Egg tooth

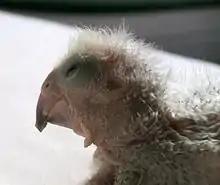
A Senegal parrot chick at about 2 weeks after hatching. The egg tooth is near the tip of its beak on the upper mandible.

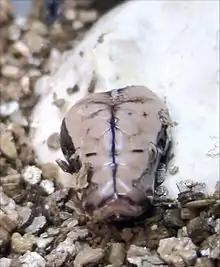
Borneo short-tailed python ("Python breitensteini") hatchling with egg tooth visible

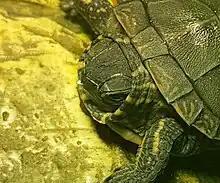
A painted turtle hatchling with an egg tooth

An egg tooth is a temporary, sharp projection present on the bill or snout of an oviparous animal at hatching. It allows the hatchling to penetrate the eggshell from inside and break free. Birds, reptiles, and monotremes possess egg teeth as hatchlings. Similar structures exist in eleutherodactyl frogs (the group known to bypass the tadpole stage), several groups of insects (the structure known as egg burster) and spiders.